Australian cuisine

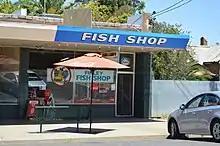
A fish and chip shop, Finley, New South Wales

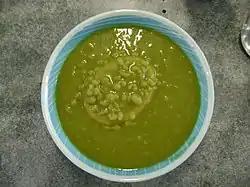
The famous pie floater of Adelaide

The traditional places to buy take-away food in Australia has long been at a local milk bar, fish and chip shop, or bakery, though these have met with stiff competition from fast food chains and convenience stores in recent decades.